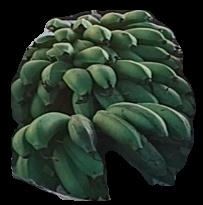
Variety: rasbale
Grade: grade2